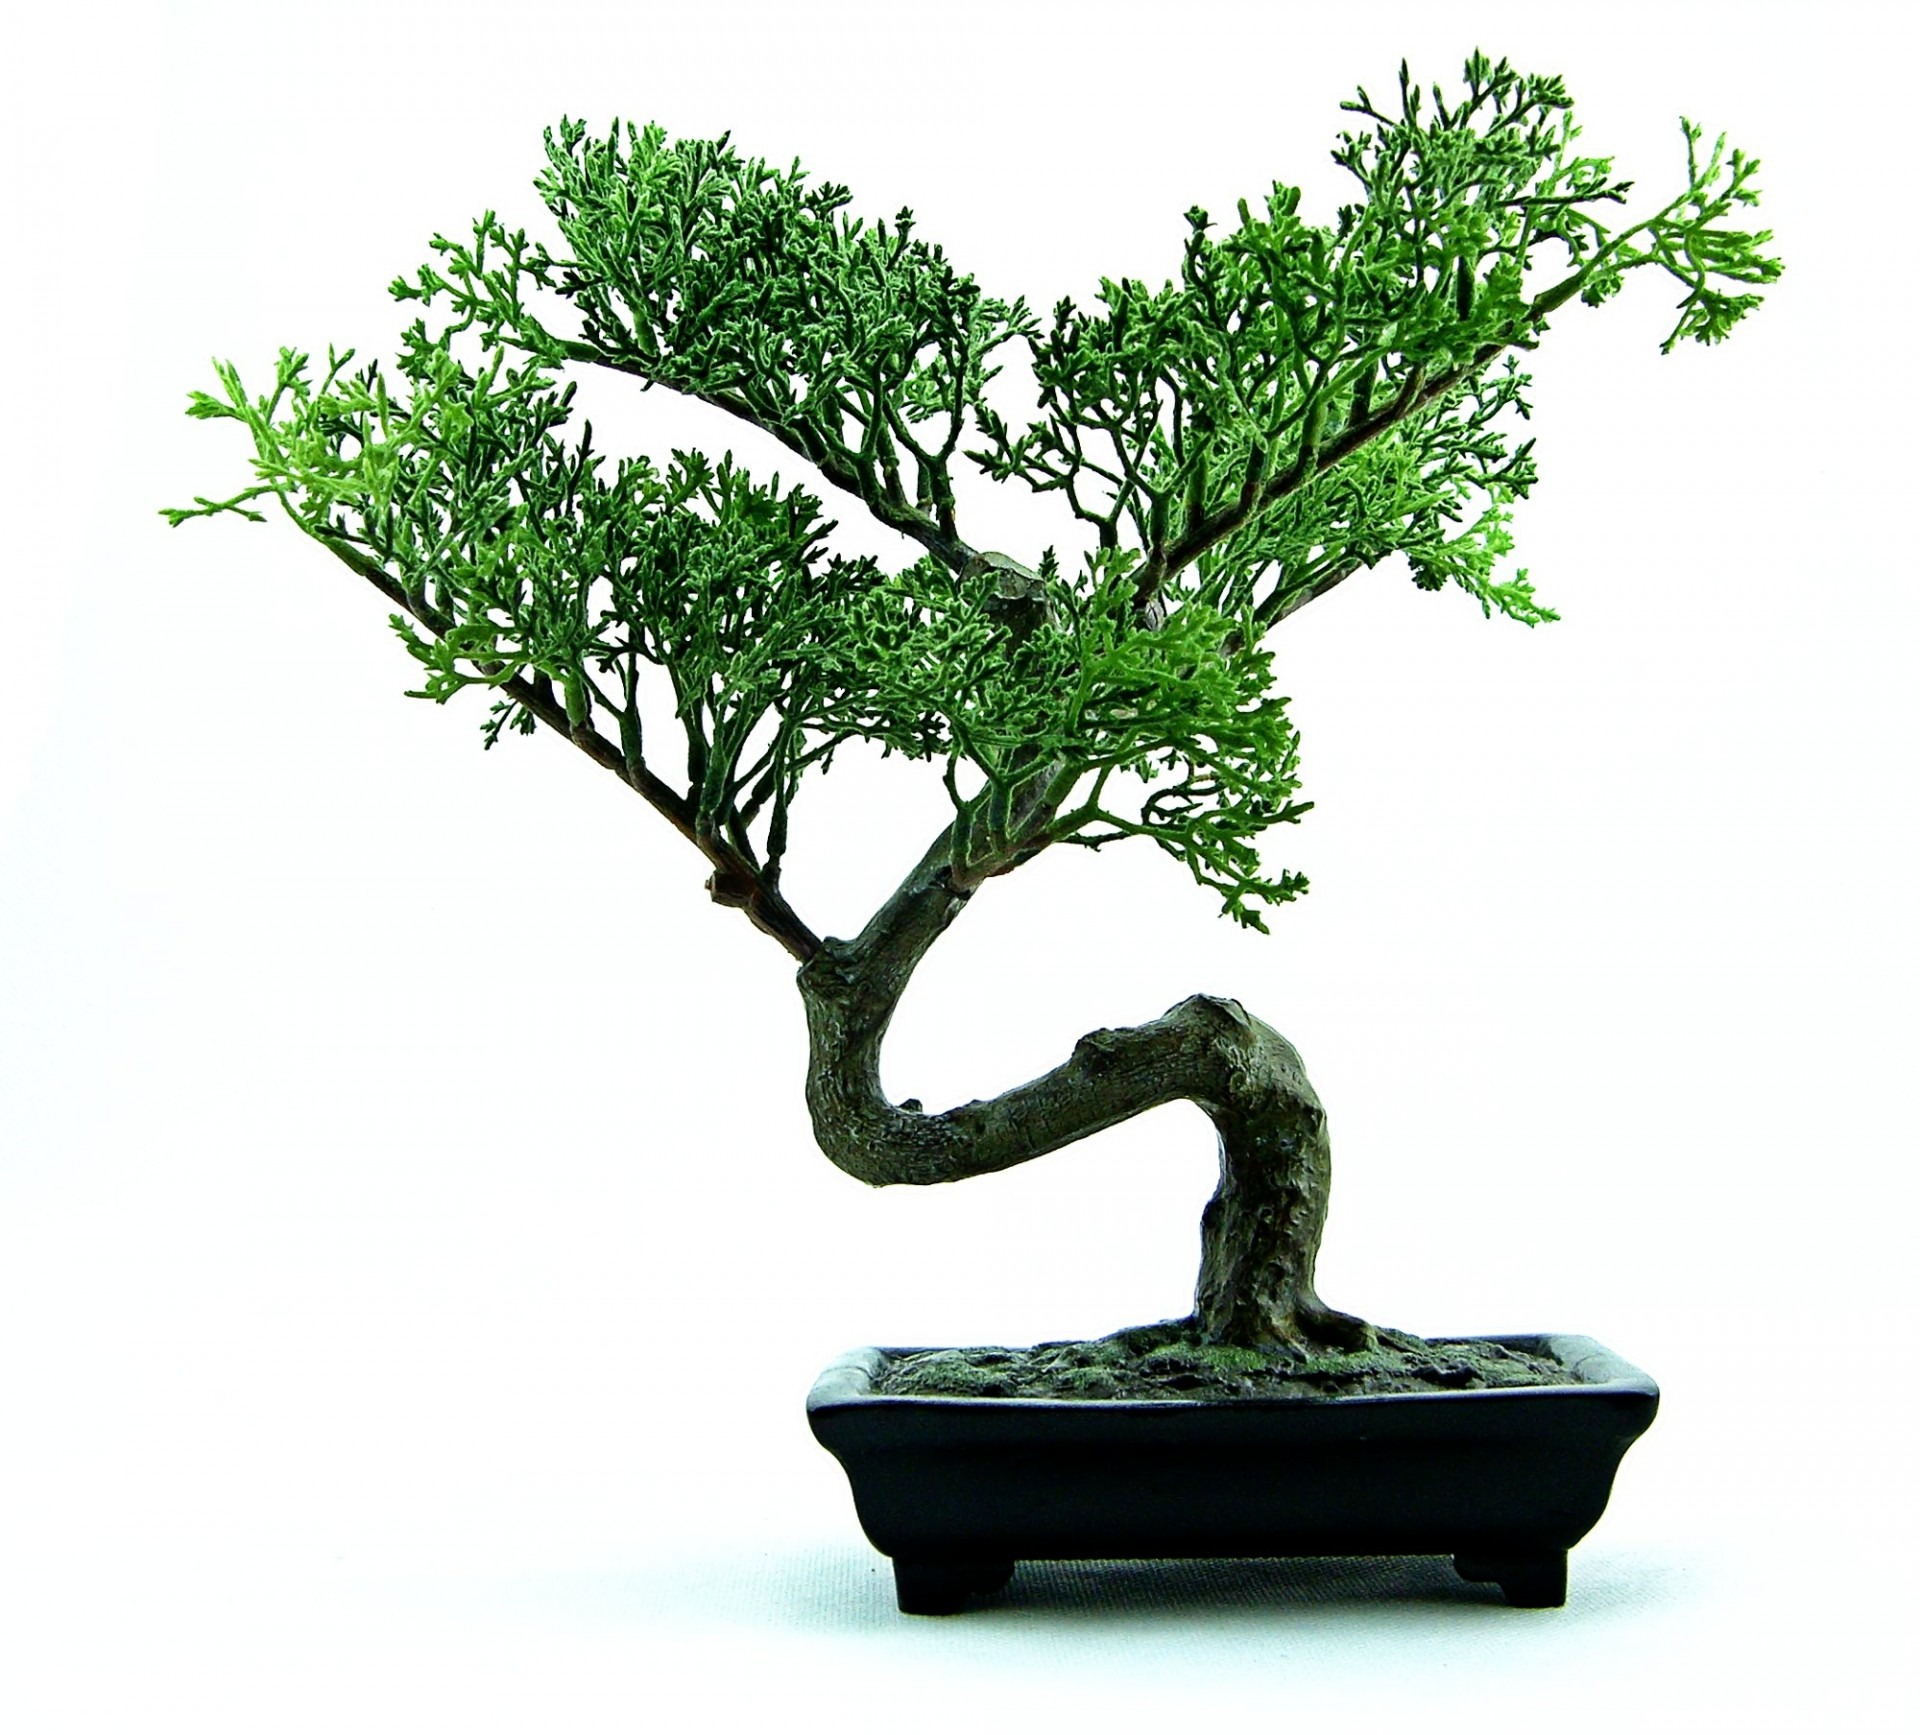
tree, nature, branch, plant, leaf, isolated, pot, green, chinese, produce, small, botany, garden, houseplant, miniature, japanese, dwarf, bonsai, sageretia theezans